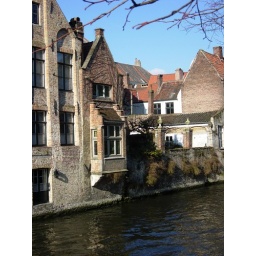
house in the river